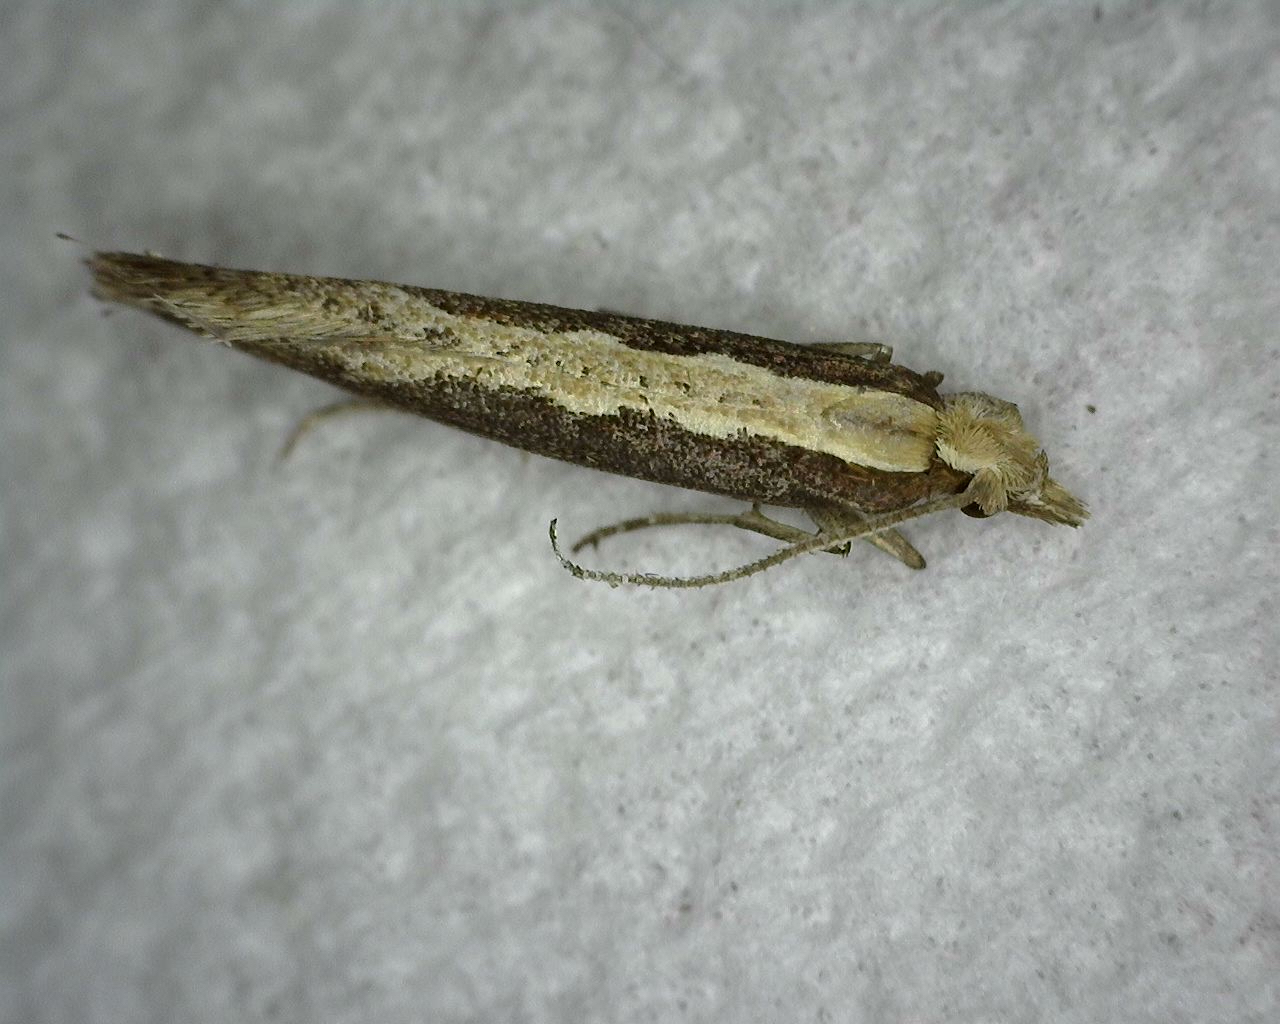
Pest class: diamondback_moth